James T. Tanner

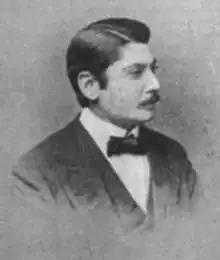
In "The Sketch", 28 November 1894

James Tolman Tanner (17 October 1858 – 18 June 1915) was an English stage director and dramatist who wrote many of the successful musicals produced by George Edwardes.